Glacier Bay National Park and Preserve

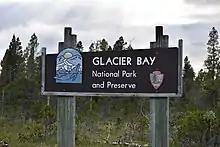
The welcome sign to Glacier Bay seen by the road entrance.

Glacier Bay National Park and Preserve is a national park of the United States located in Southeast Alaska west of Juneau. President Calvin Coolidge proclaimed the area around Glacier Bay a national monument under the Antiquities Act on February 26, 1925. Subsequent to an expansion of the monument by President Jimmy Carter in 1978, the Alaska National Interest Lands Conservation Act (ANILCA) enlarged the national monument by on December 2, 1980, and created Glacier Bay National Park and Preserve. The national preserve encompasses of public land to the immediate northwest of the park, protecting a portion of the Alsek River with its fish and wildlife habitats, while allowing sport hunting.